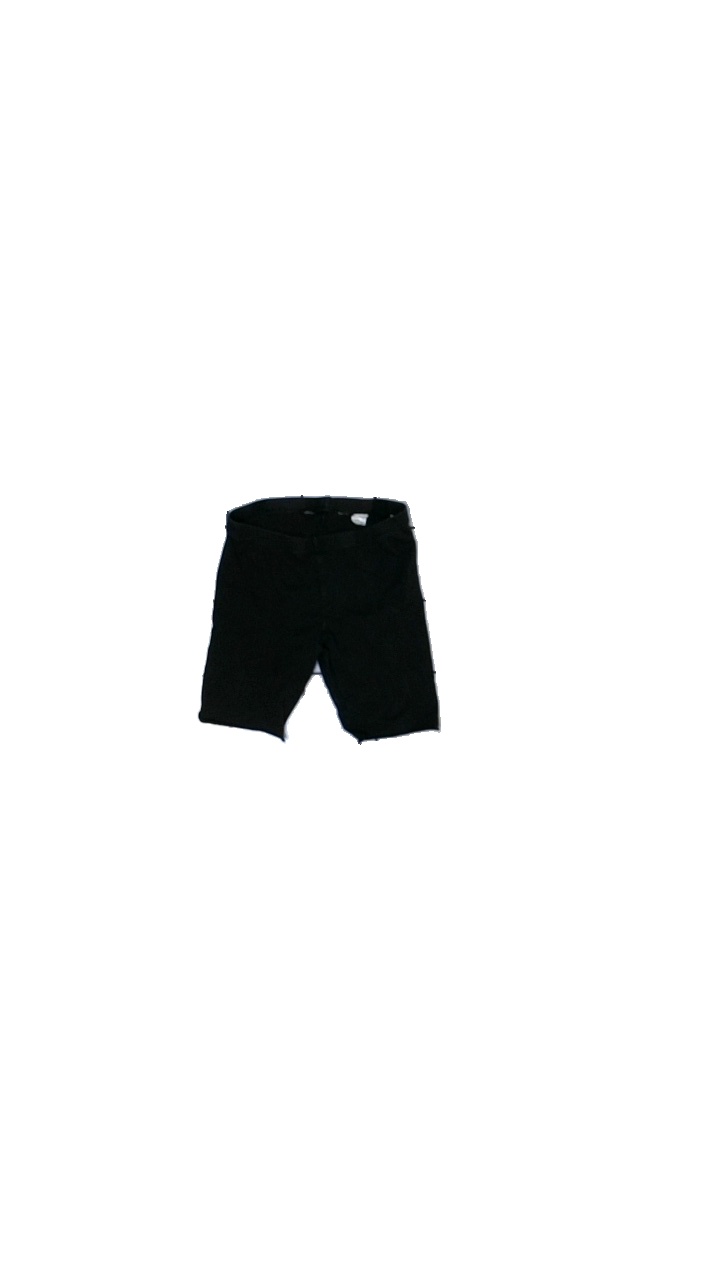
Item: Tights (Children)
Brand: H&m
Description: Black tights
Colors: Black
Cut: Tight, Cropped
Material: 100% cotton
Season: All
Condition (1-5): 1
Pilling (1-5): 5
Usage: Recycle
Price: <50